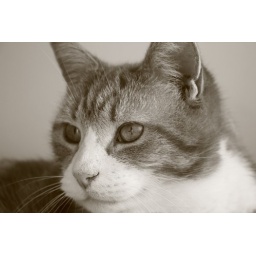
Boz in black and white